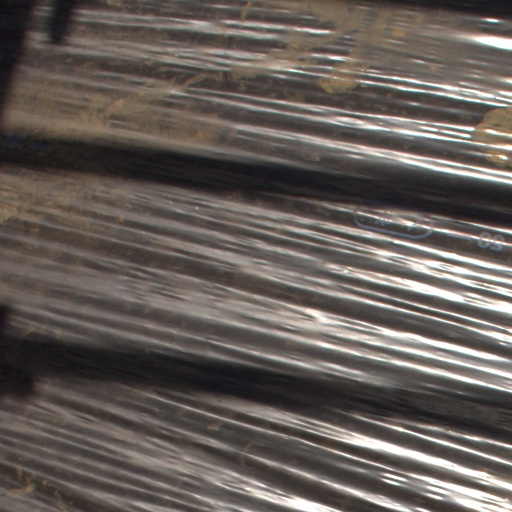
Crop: Jerusalem artichoke